The Man Who (film)

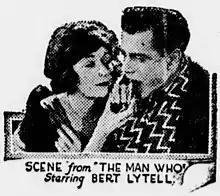
From a newspaper

The Man Who is a 1921 American silent comedy film. Directed by Maxwell Karger, the film stars Bert Lytell, Lucy Cotton, and Virginia Valli. It was released on July 4, 1921.